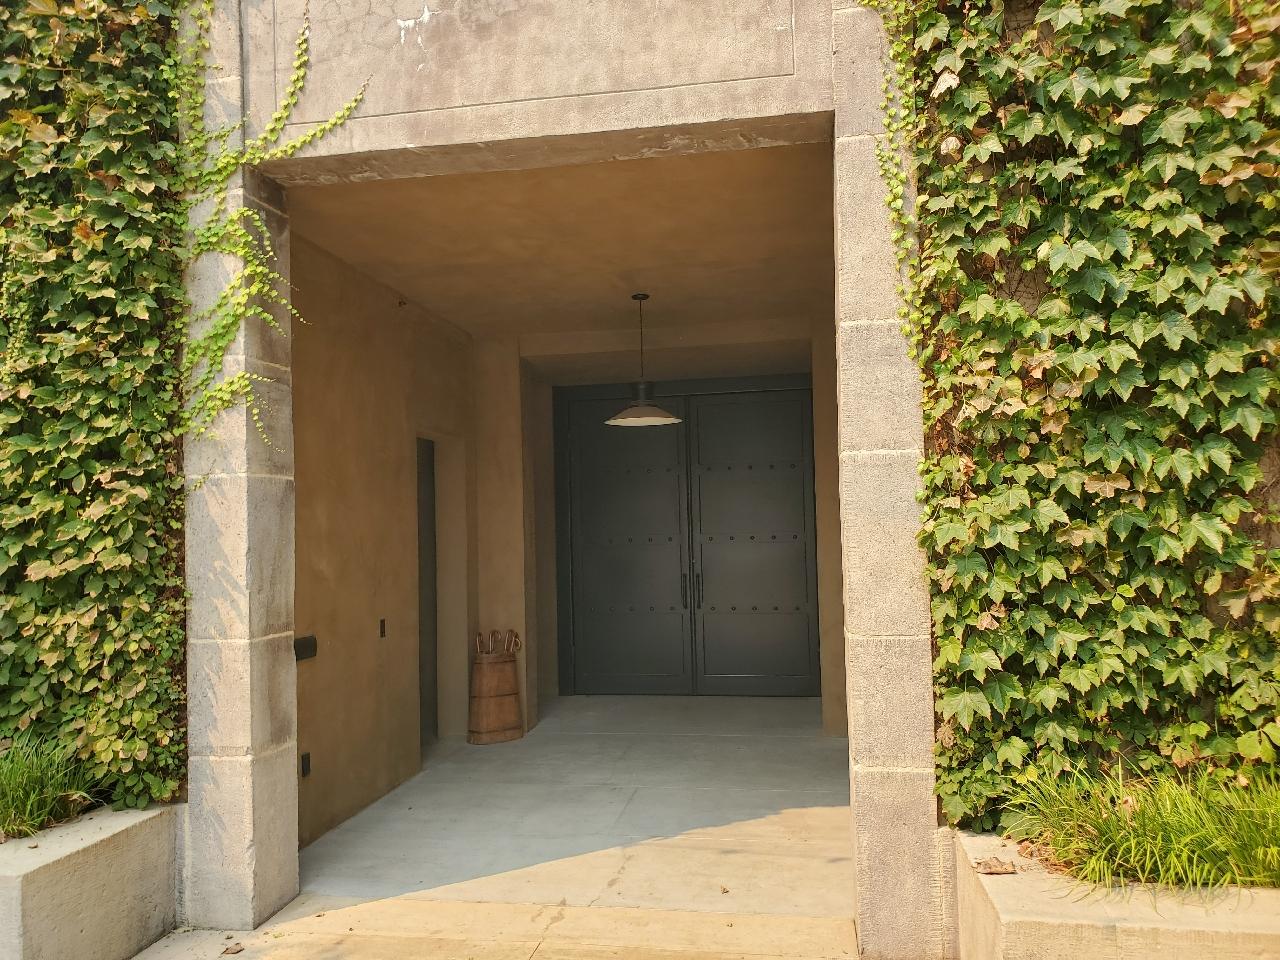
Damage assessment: no_damage